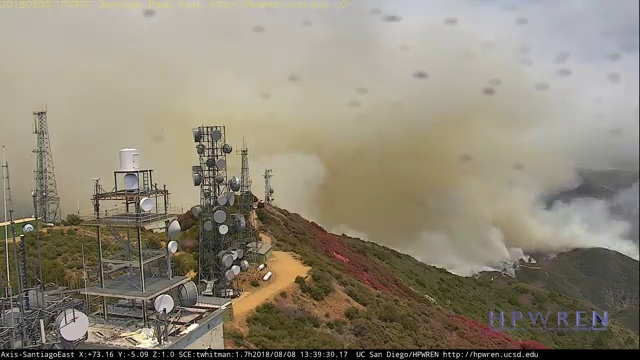
Fire: no
Smoke: yes